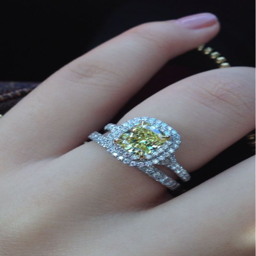
ring with yellow diamonds from person